Karma Man

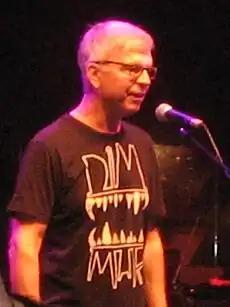
"Karma Man" and "Let Me Sleep Beside You" marked the first collaborations between Bowie and producer Tony Visconti "(pictured in 2007)".

After the commercial failure of his self-titled debut album (1967) and singles for Deram Records, David Bowie's manager Kenneth Pitt proposed he change producers. Denny Cordell turned the offer down but suggested his assistant Tony Visconti, a New Yorker who had worked with the Move and Manfred Mann. Bowie and Visconti became immediate friends, which the former attributed in 1976 to their mutual interests in Tibetan Buddhism. Visconti agreed to produce and arrange his next prospective single for Deram, marking the beginning of a working relationship that would last for the rest of Bowie's career. According to biographer Chris O'Leary, Bowie needed a producer who shared similar interests and working methods rather than established producers he had worked with previously, such as Tony Hatch and Mike Vernon.